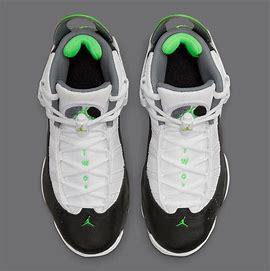
Brand: Jordan
Model: 6 Rings